Magna Carta Island

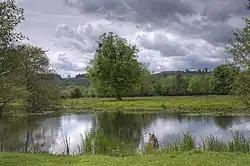
View of Magna Carta Island from the North bank of the Thames

Magna Carta Island is an ait in the River Thames in England, on the reach above Bell Weir Lock. It is in Berkshire facing water-meadows forming Runnymede. Its civil and ecclesiastical parish is Wraysbury so it was transferred from Buckinghamshire to Berkshire in 1974.